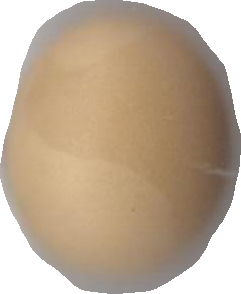
Variety: Dega